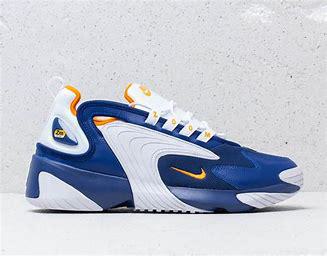
Brand: Nike
Model: Zoom 2K